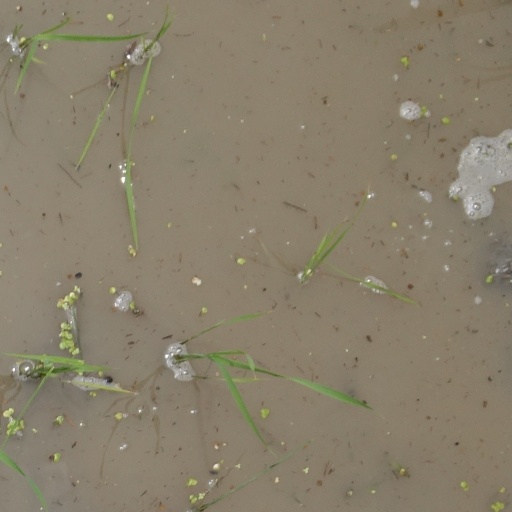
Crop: rice